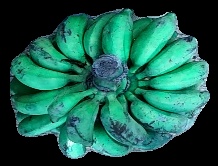
Variety: rasbale
Grade: grade3